Ferrari 250 GTO

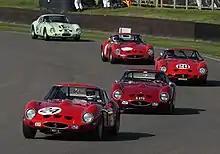
Four 250 GTOs and one 330 GTO (second to last car) at the 2012 Goodwood Revival

In 1964, Ferrari tasked Mauro Forghieri and Mike Parkes with redesigning the 250 GTO's bodywork, resulting in what became known as the GTO '64 (or Series II). Three new cars were produced to the 1964 specification, and four earlier 250 GTOs were retrofitted to it by the factory. This redesign was intended to maintain the GTO's competitiveness for one more year, as the FIA decided to not approve the 250 LM for GT-class racing during the 1964 season. The Ferrari engineers incorporated many of the 250LM's aerodynamic features into the 1964 GTO. This resulted in a visual similarity between the two models, even though the GTO does not share the 250LM's mid engine rear wheel drive layout. The factory also made minor modifications to the engine, gearbox, chassis, suspension and interior. Despite these changes, the overall performance improvement was slight. The GTO '64 still saw some racing success with factory and privateer teams, including an overall win at Daytona in 1964 by Phil Hill and Pedro Rodriguez driving for NART.